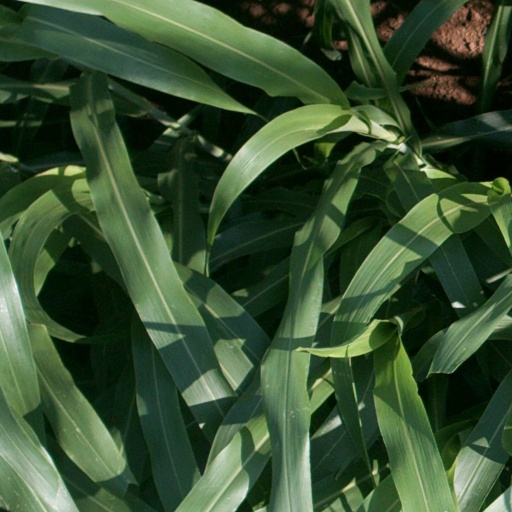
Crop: sorghum